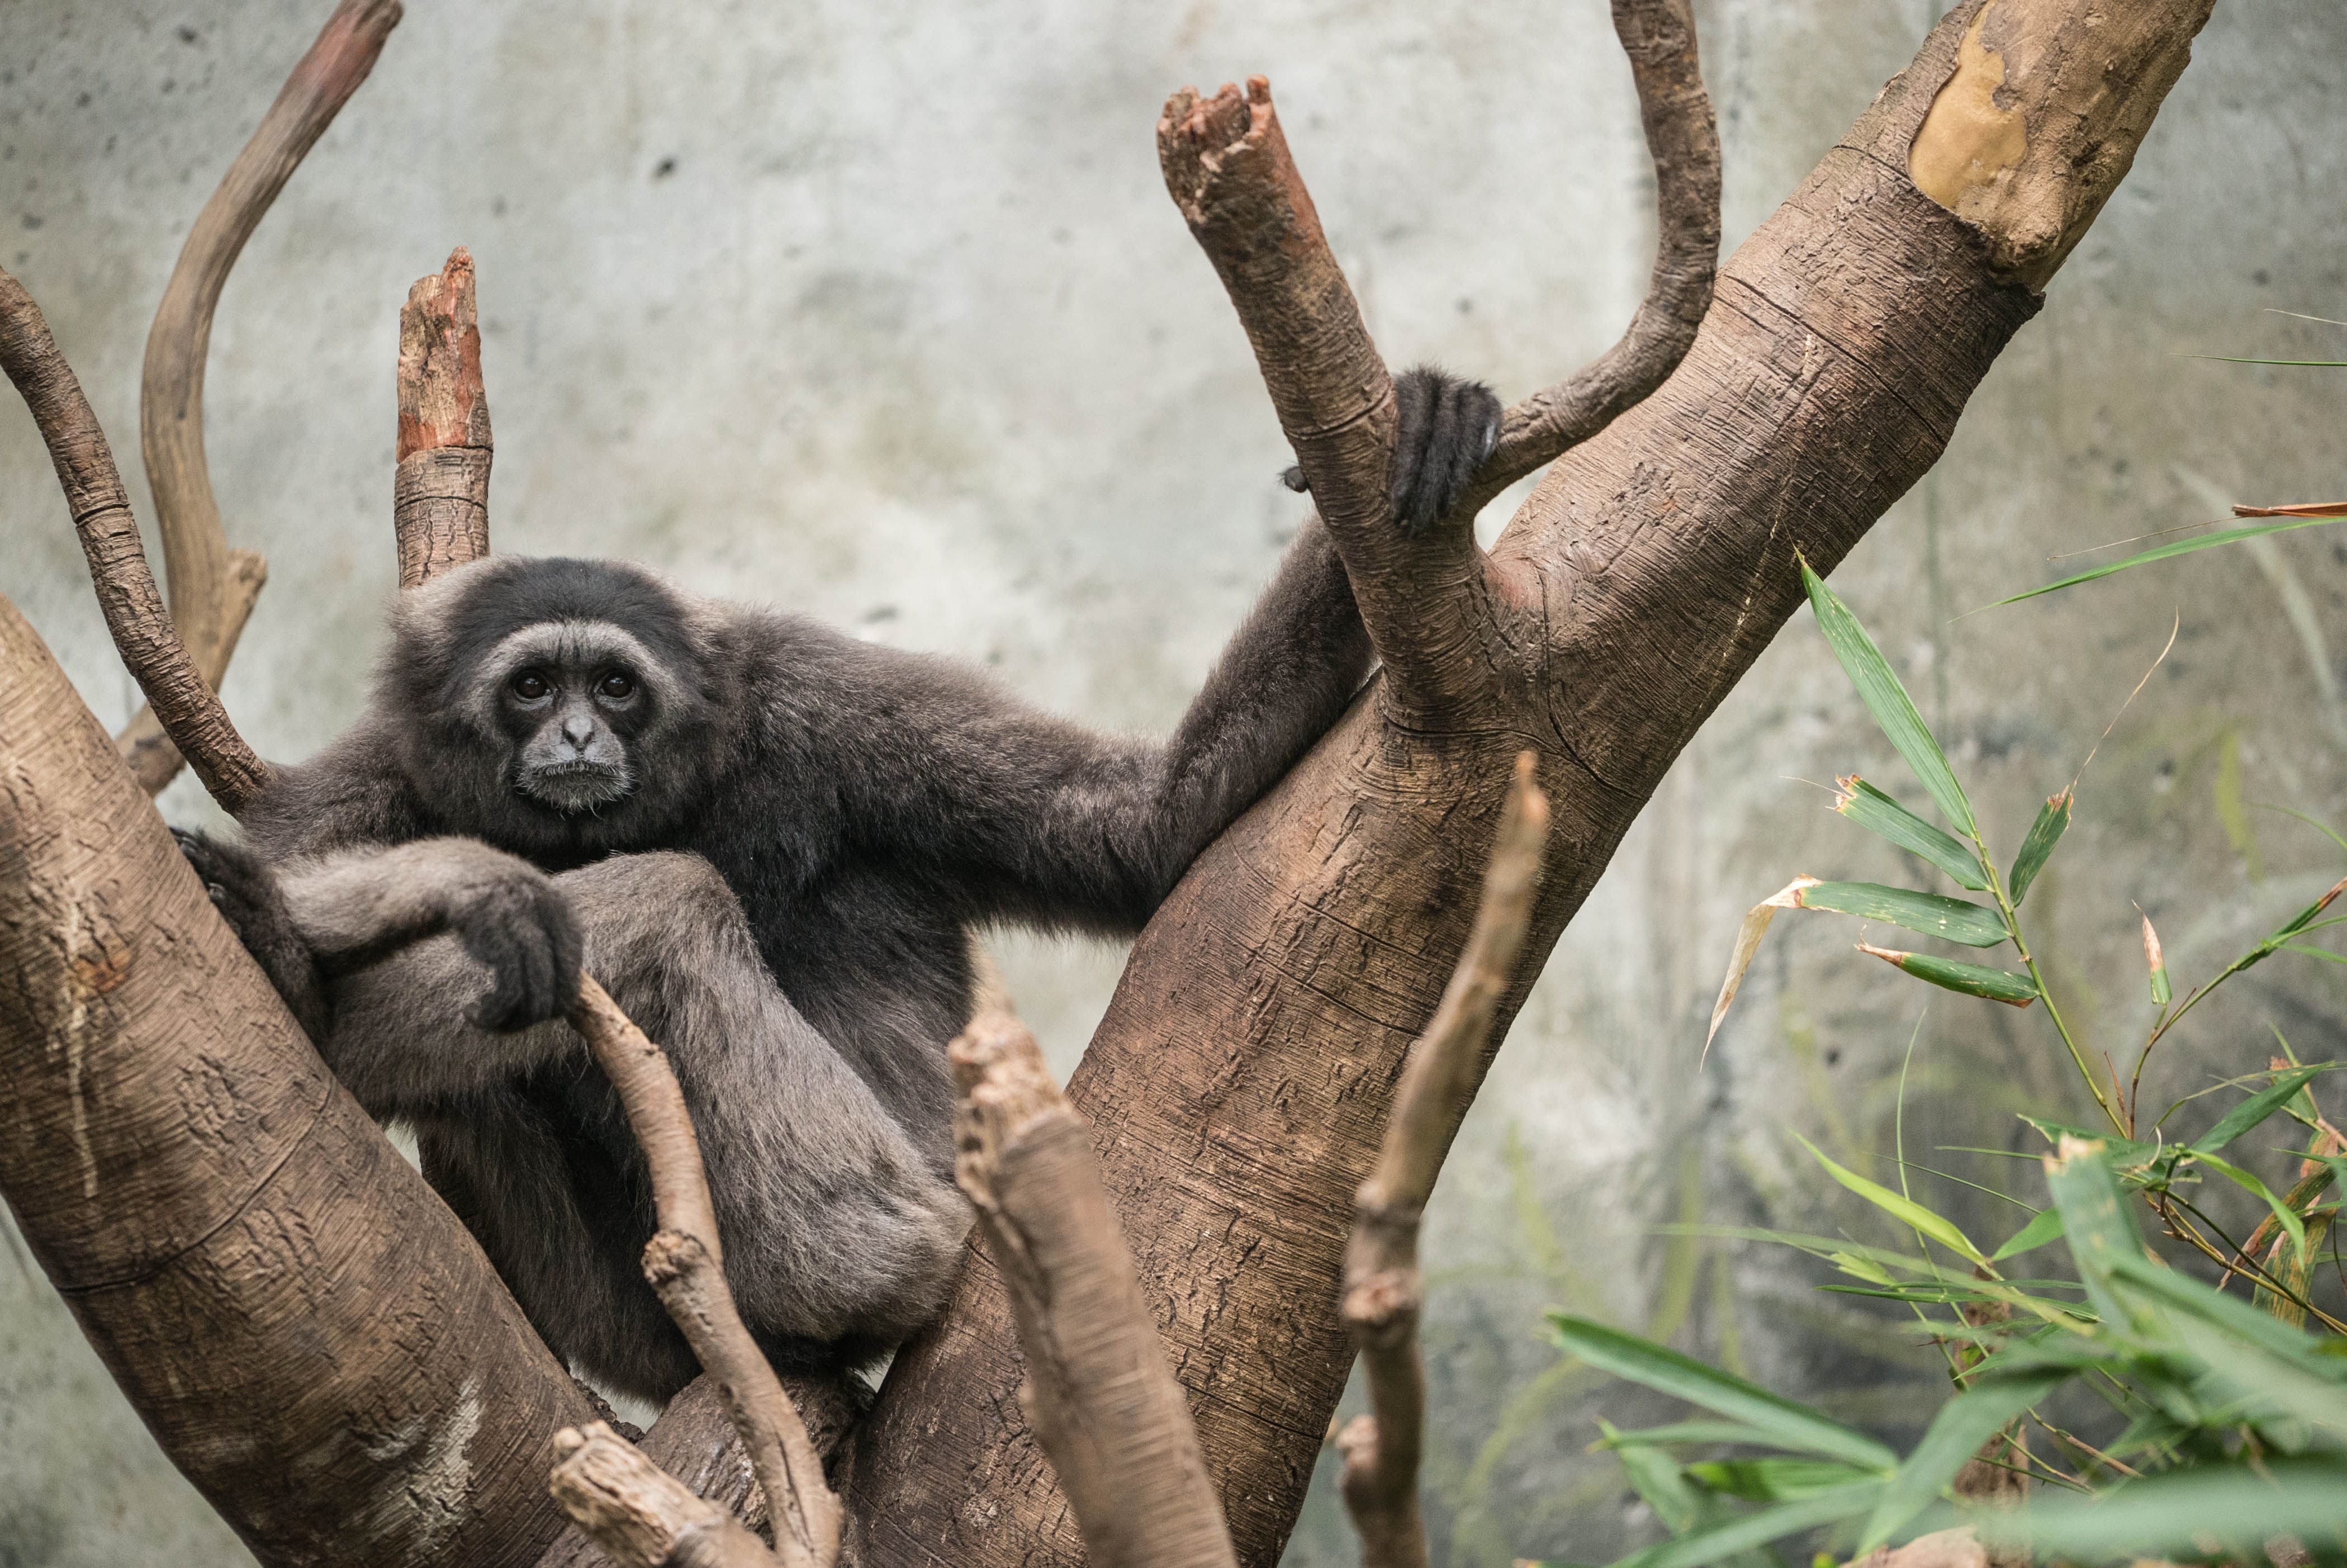
tree, branch, wildlife, zoo, mammal, monkey, fauna, primate, chimpanzee, great ape